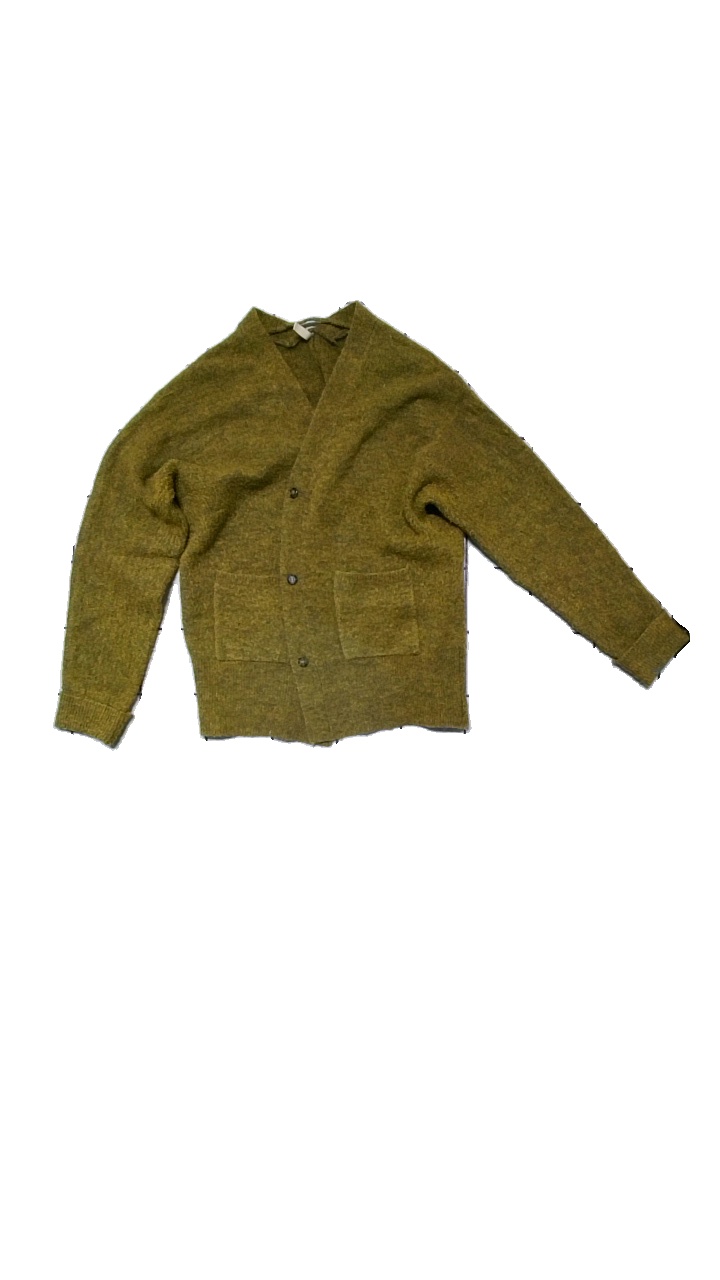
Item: Sweater (Ladies)
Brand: Imitz
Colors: Yellow
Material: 37% acrylic, 30% mohair, 30% polyamide, 3% elastane
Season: All
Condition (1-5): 3
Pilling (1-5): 3
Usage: Reuse
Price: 50-100